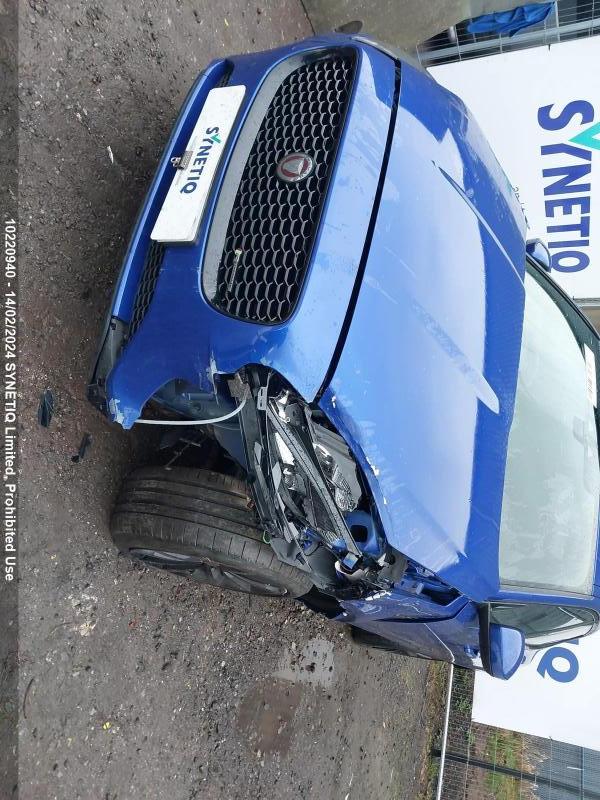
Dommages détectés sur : pare-choc avant, feu avant gauche, capot, aile avant gauche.
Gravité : majeur